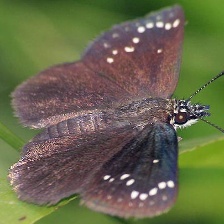
Species: SOOTYWING